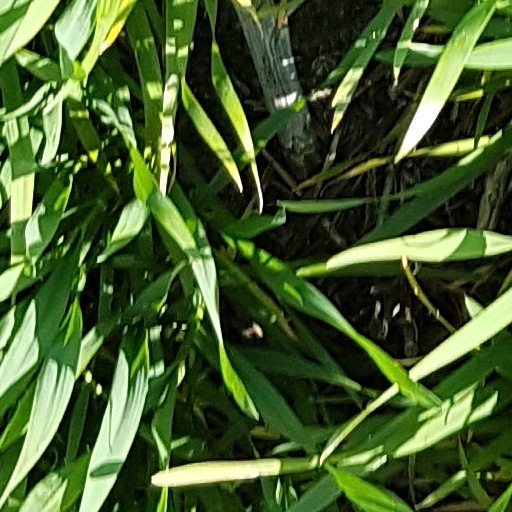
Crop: wheat